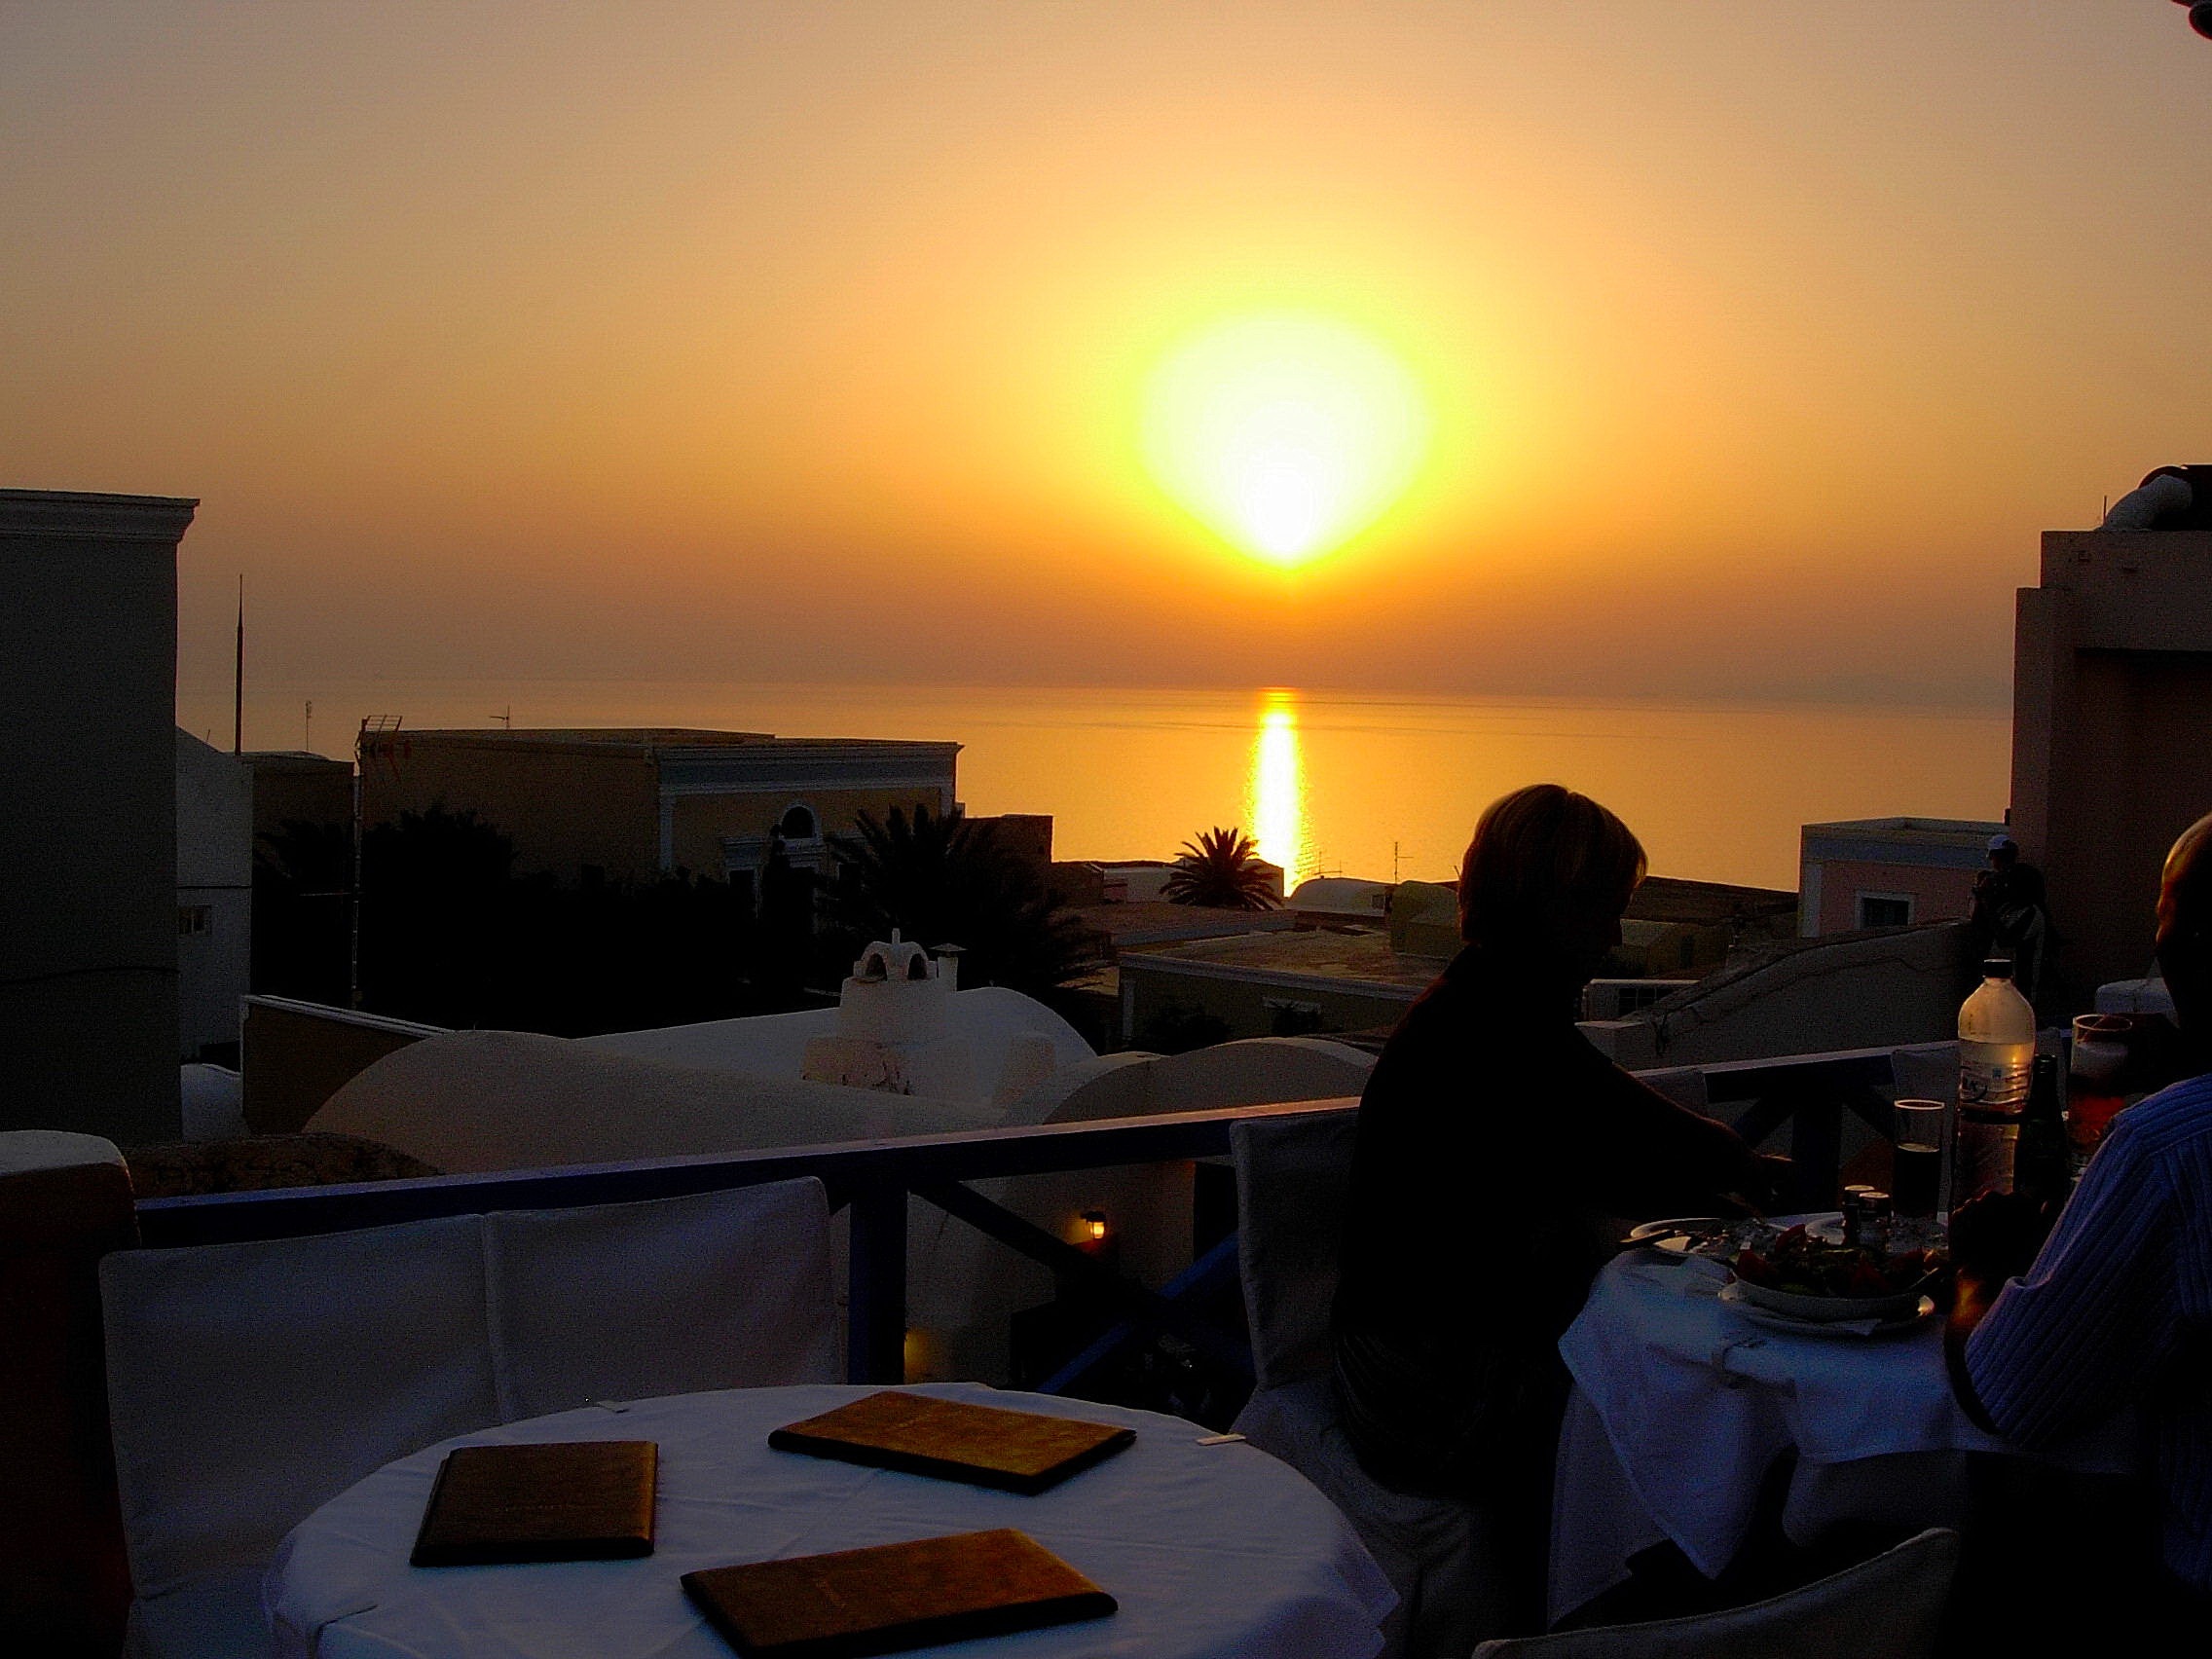
sea, sunset, travel, evening, greek, mediterranean, island, santorini, greece